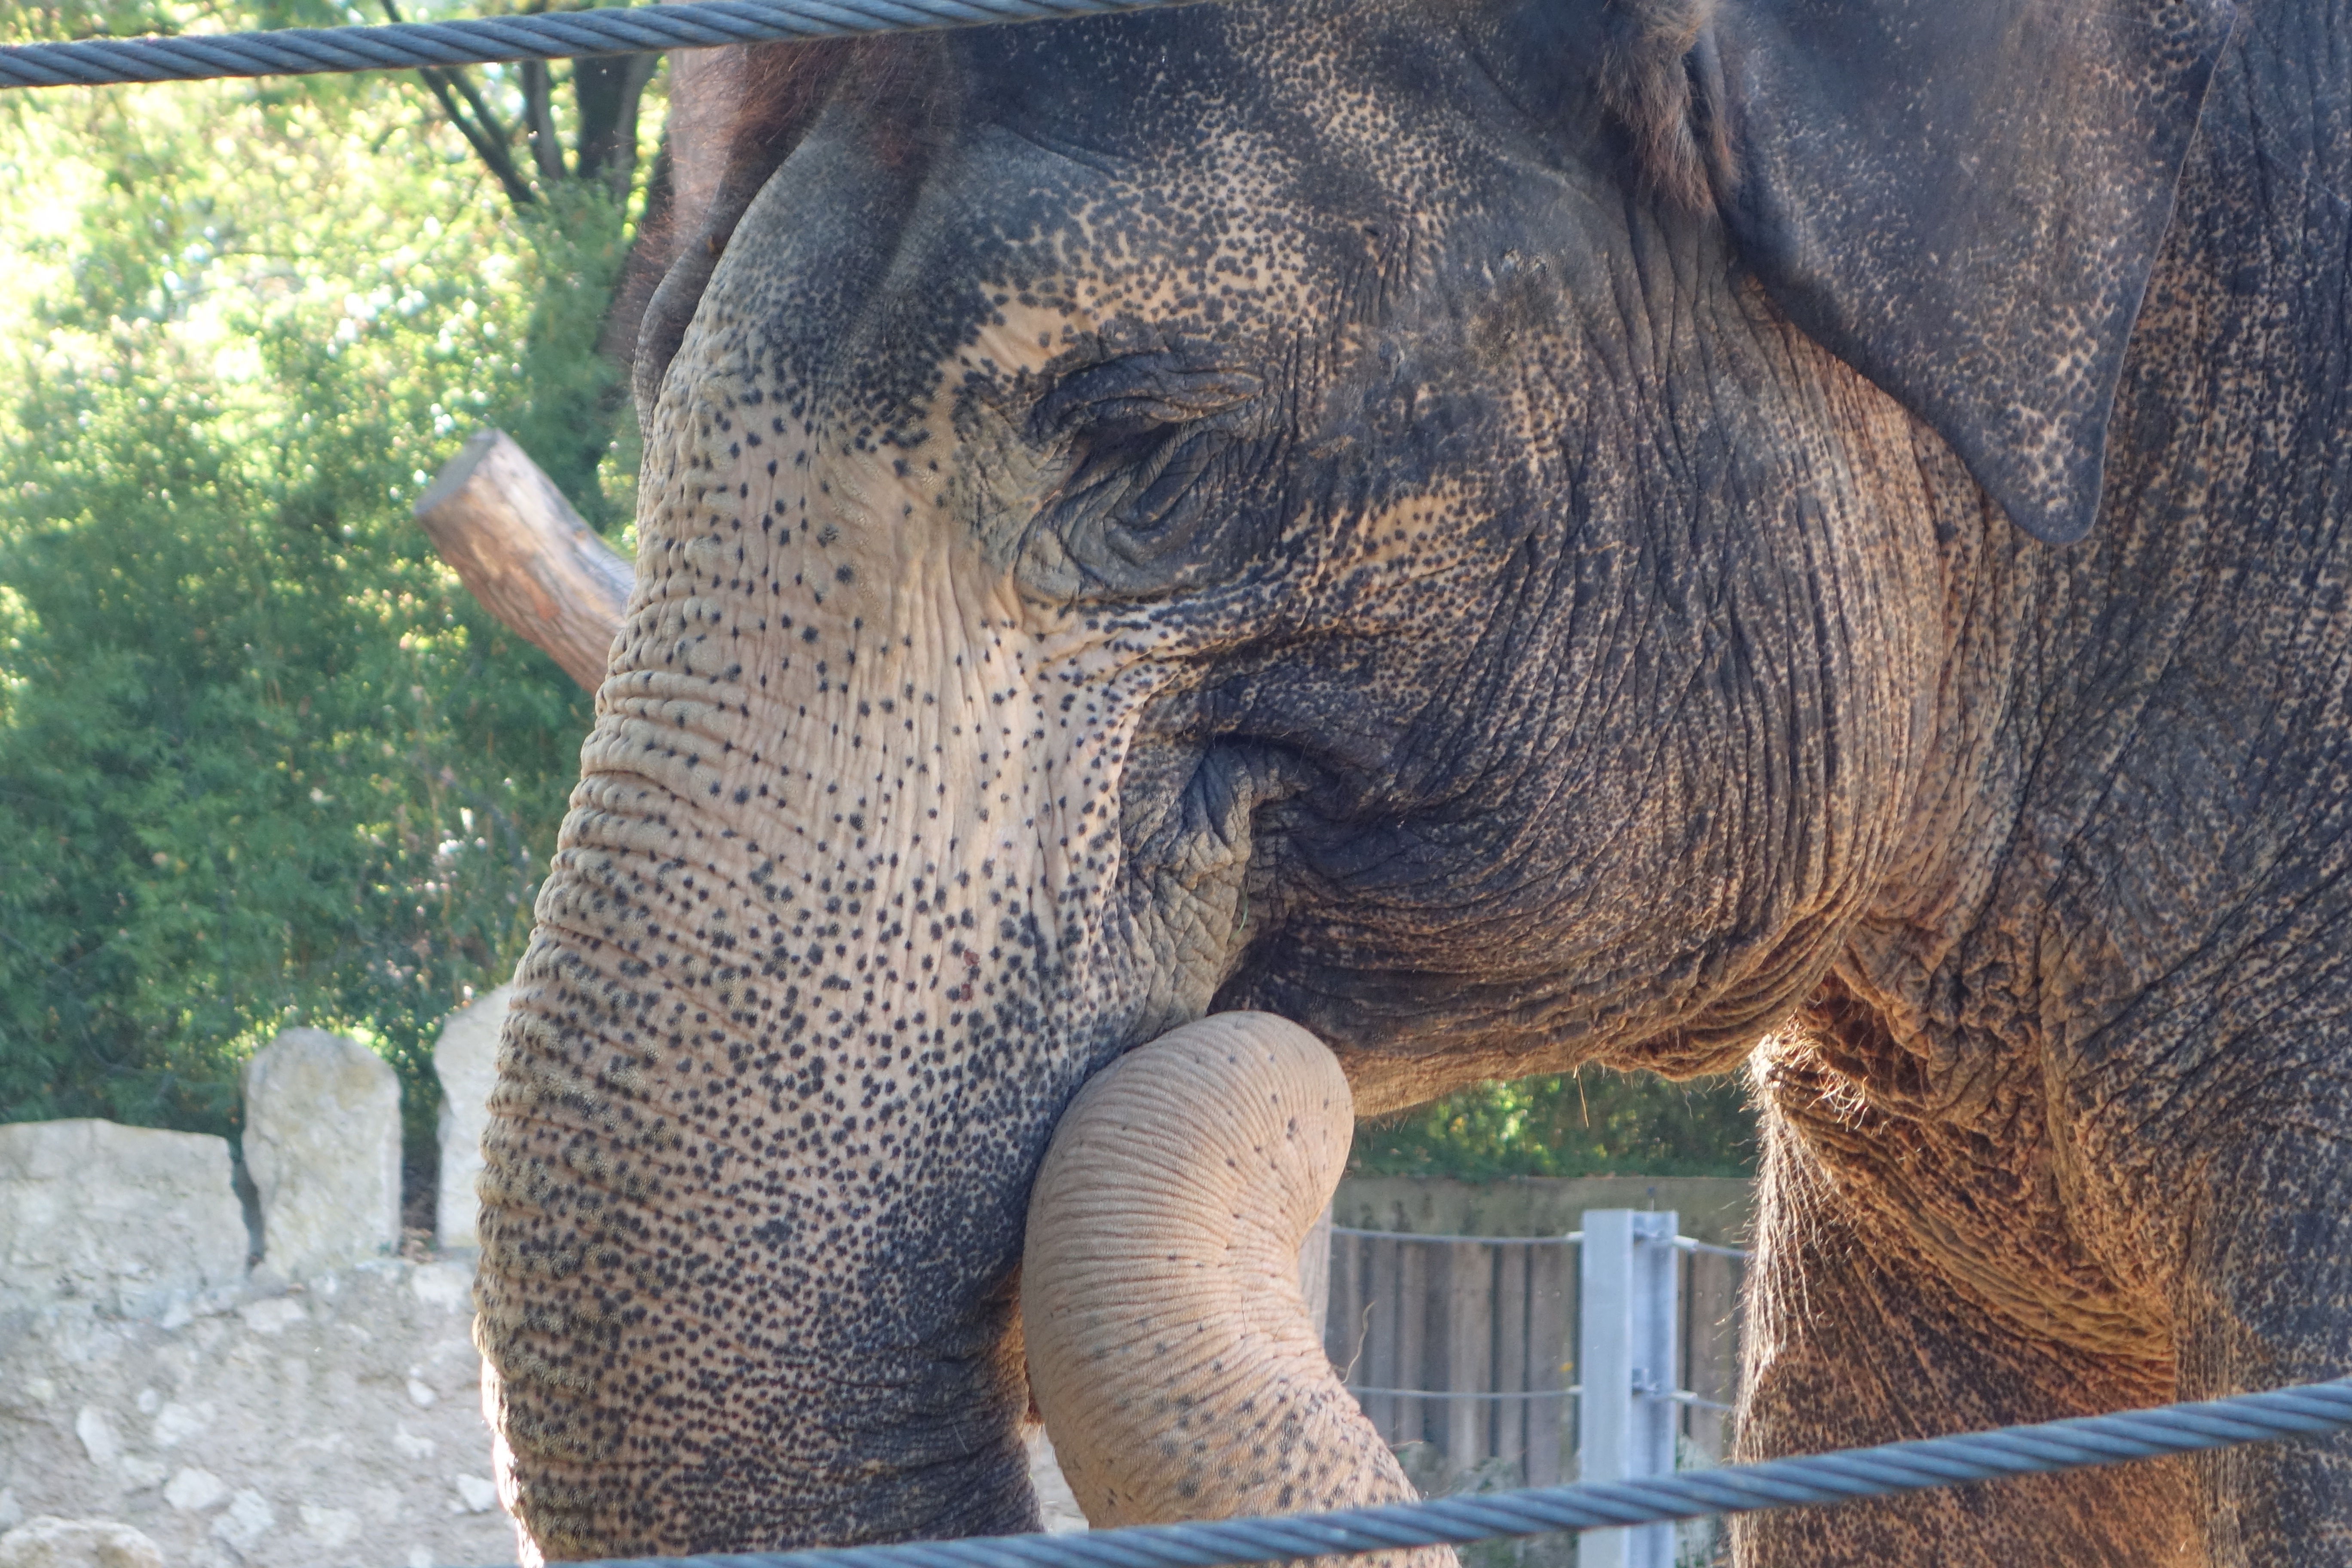
wildlife, zoo, mammal, fauna, elephant, stuttgart, wilhelma, indian elephant, african elephant, elephants and mammoths